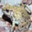
Label: frog